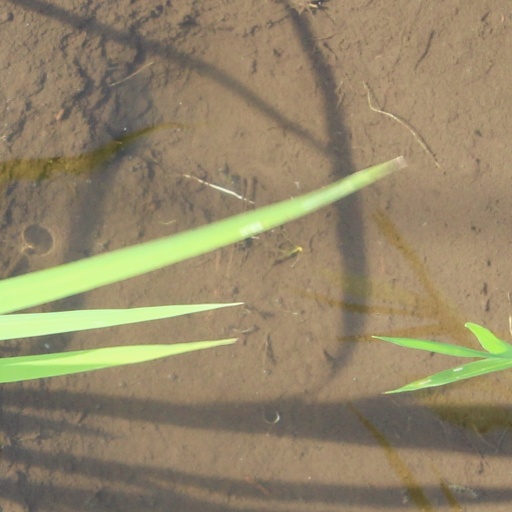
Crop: rice